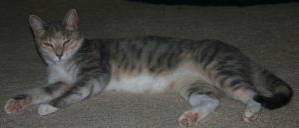
Label: cat